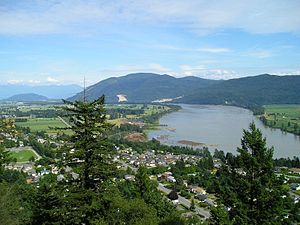
Fraser River
Fraser River set opstrøms fra Westminster Abbey, overfor Hatzic i Mission, British Columbia
Fraser River er den længste flod i Britisk Columbia i Canada. Den kommer fra Fraser Pass i nærheden af det højeste bjerg i Canadian Rockies, Mount Robson og løber 1.375 km til Georgiastrædet ved byen Vancouver og er den tiende længste flod i Canada. Floden har ved udmundingen en vandmængde på 3.550 m³/sek.